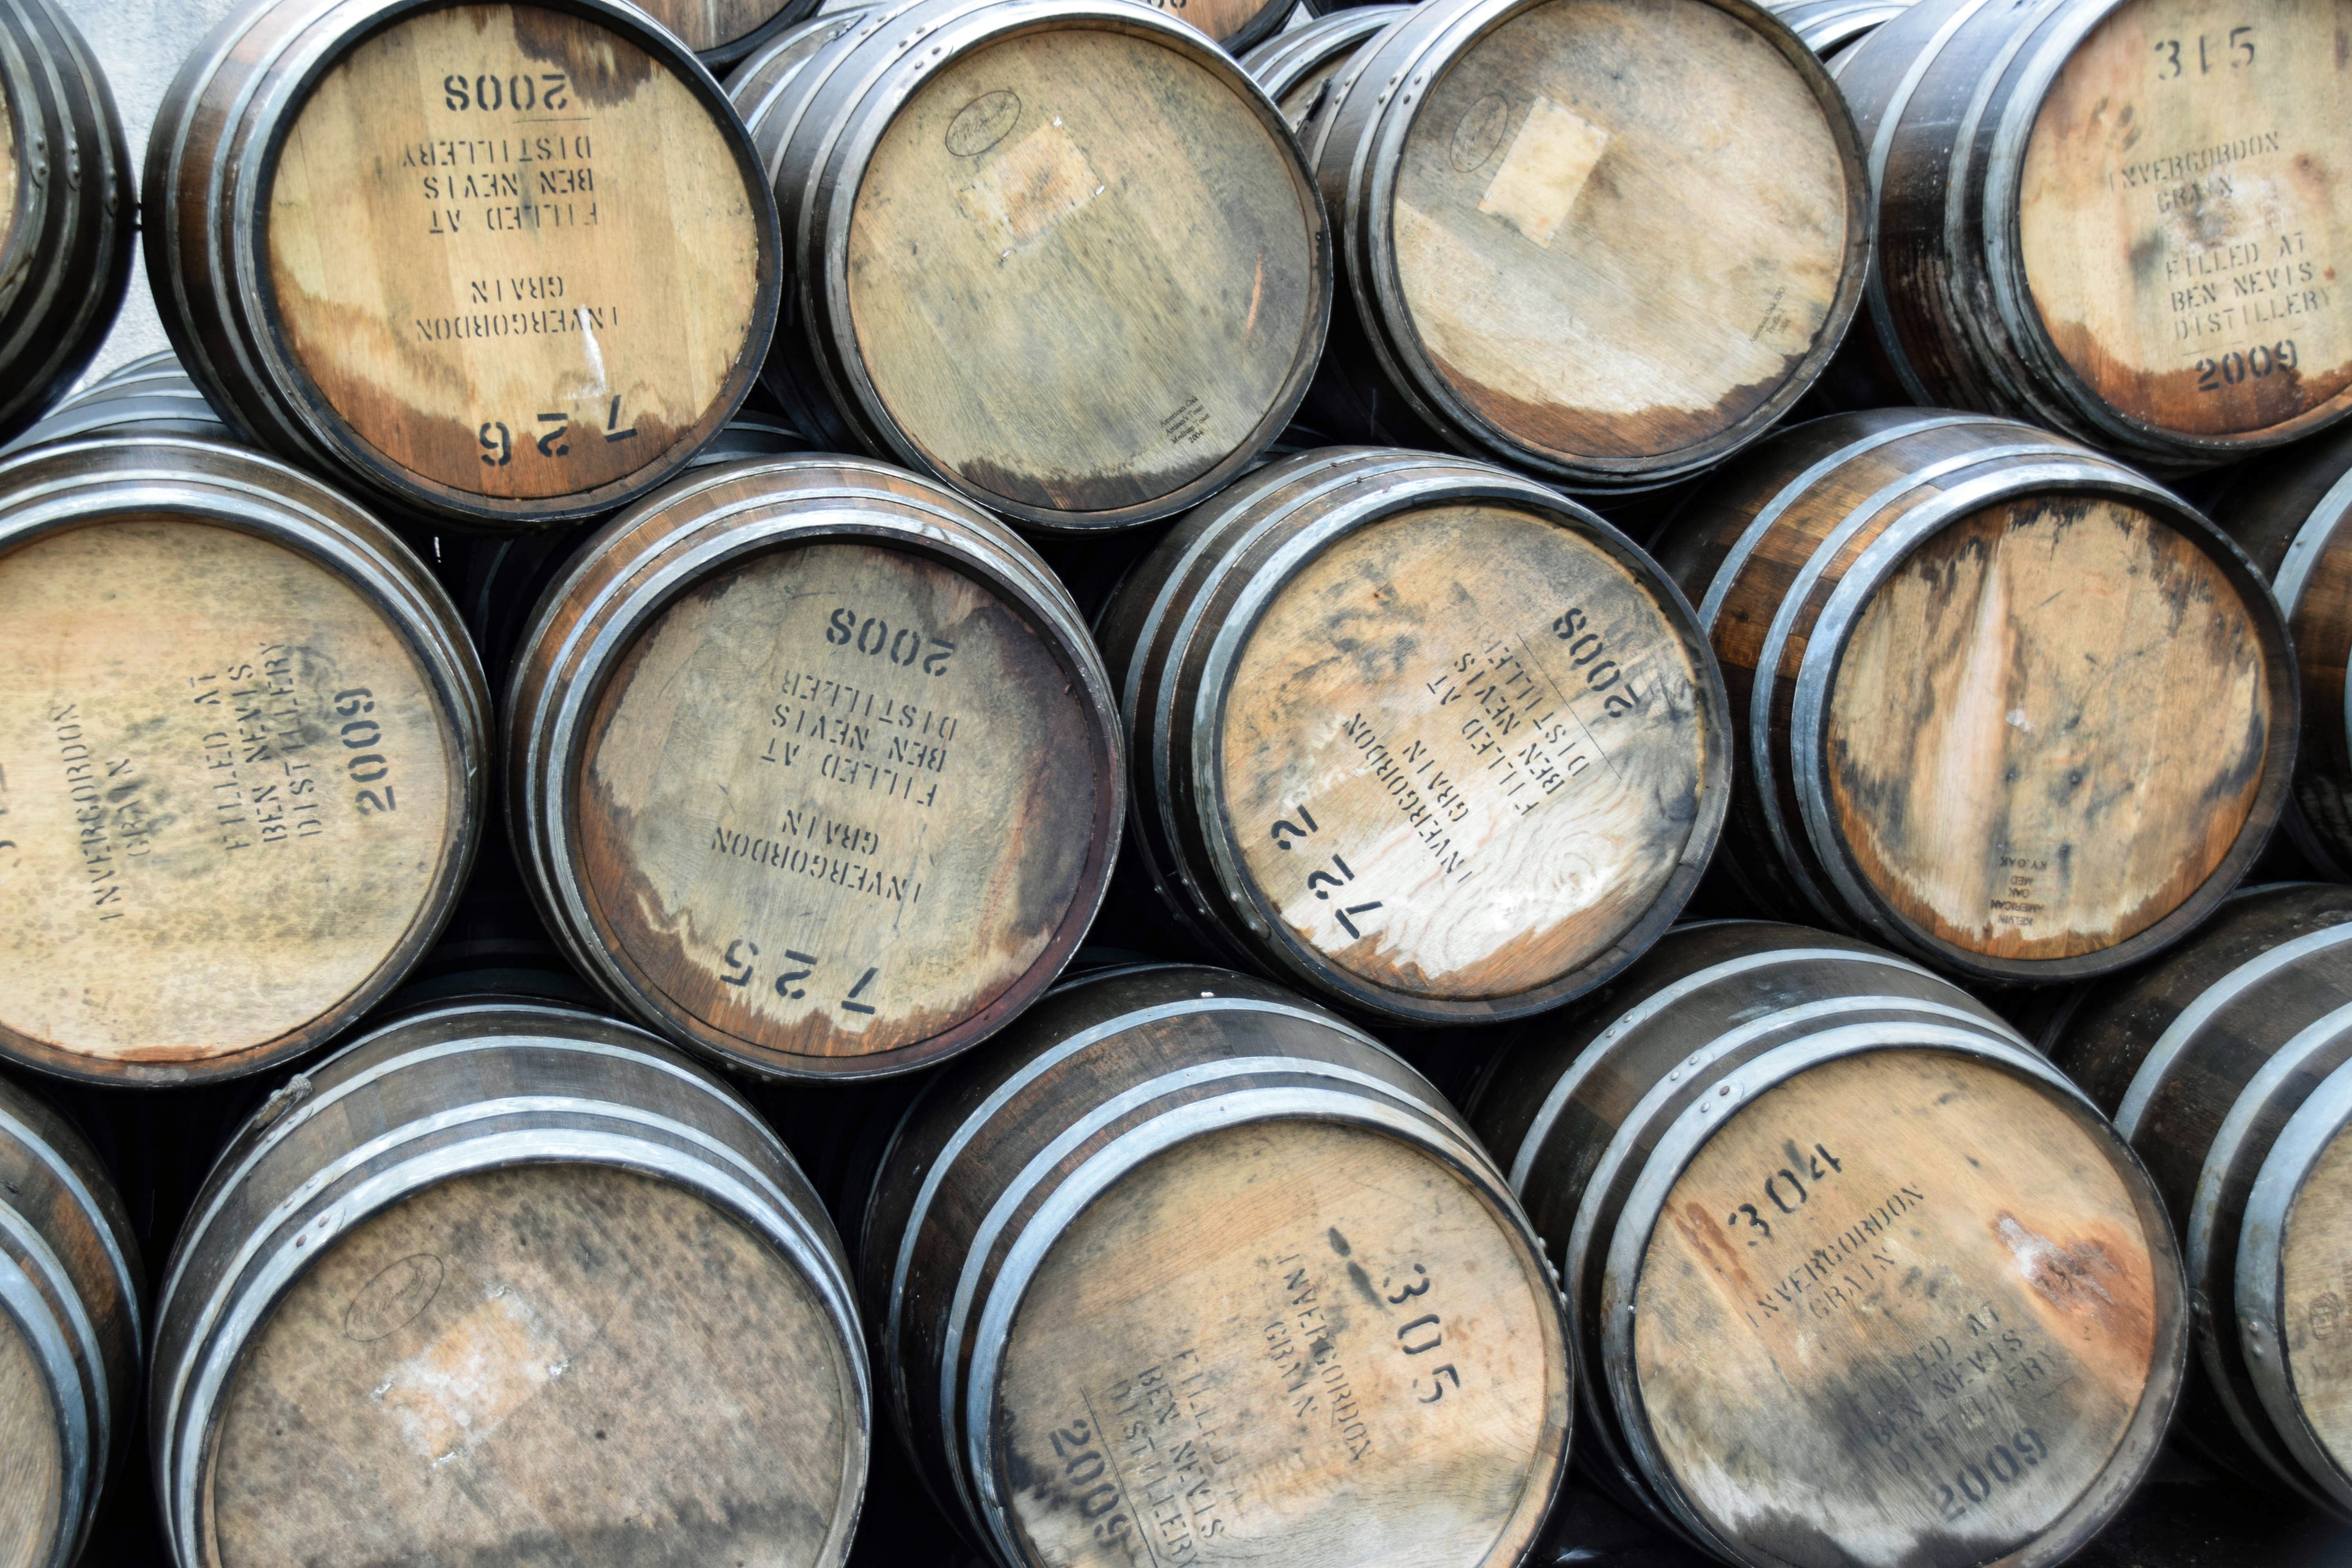
wood, money, england, eye, whisky, scotland, barrels, fort william, ben nevis distillery, whiskey barrels, man made object